Transcendent Kingdom

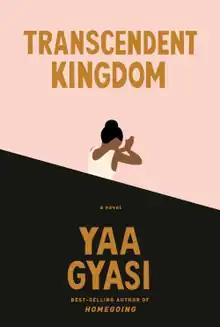
Cover of first edition

Transcendent Kingdom is the second novel by Ghanaian American author Yaa Gyasi, published in 2020 by Alfred A. Knopf. "Transcendent Kingdom" was found by Literary Hub to have made 17 lists of the best books of 2020.